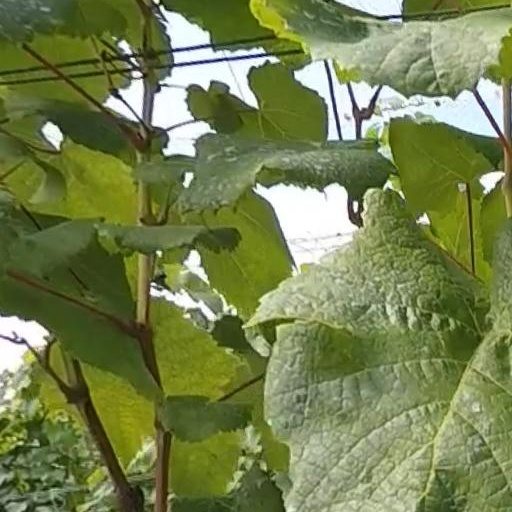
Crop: grape